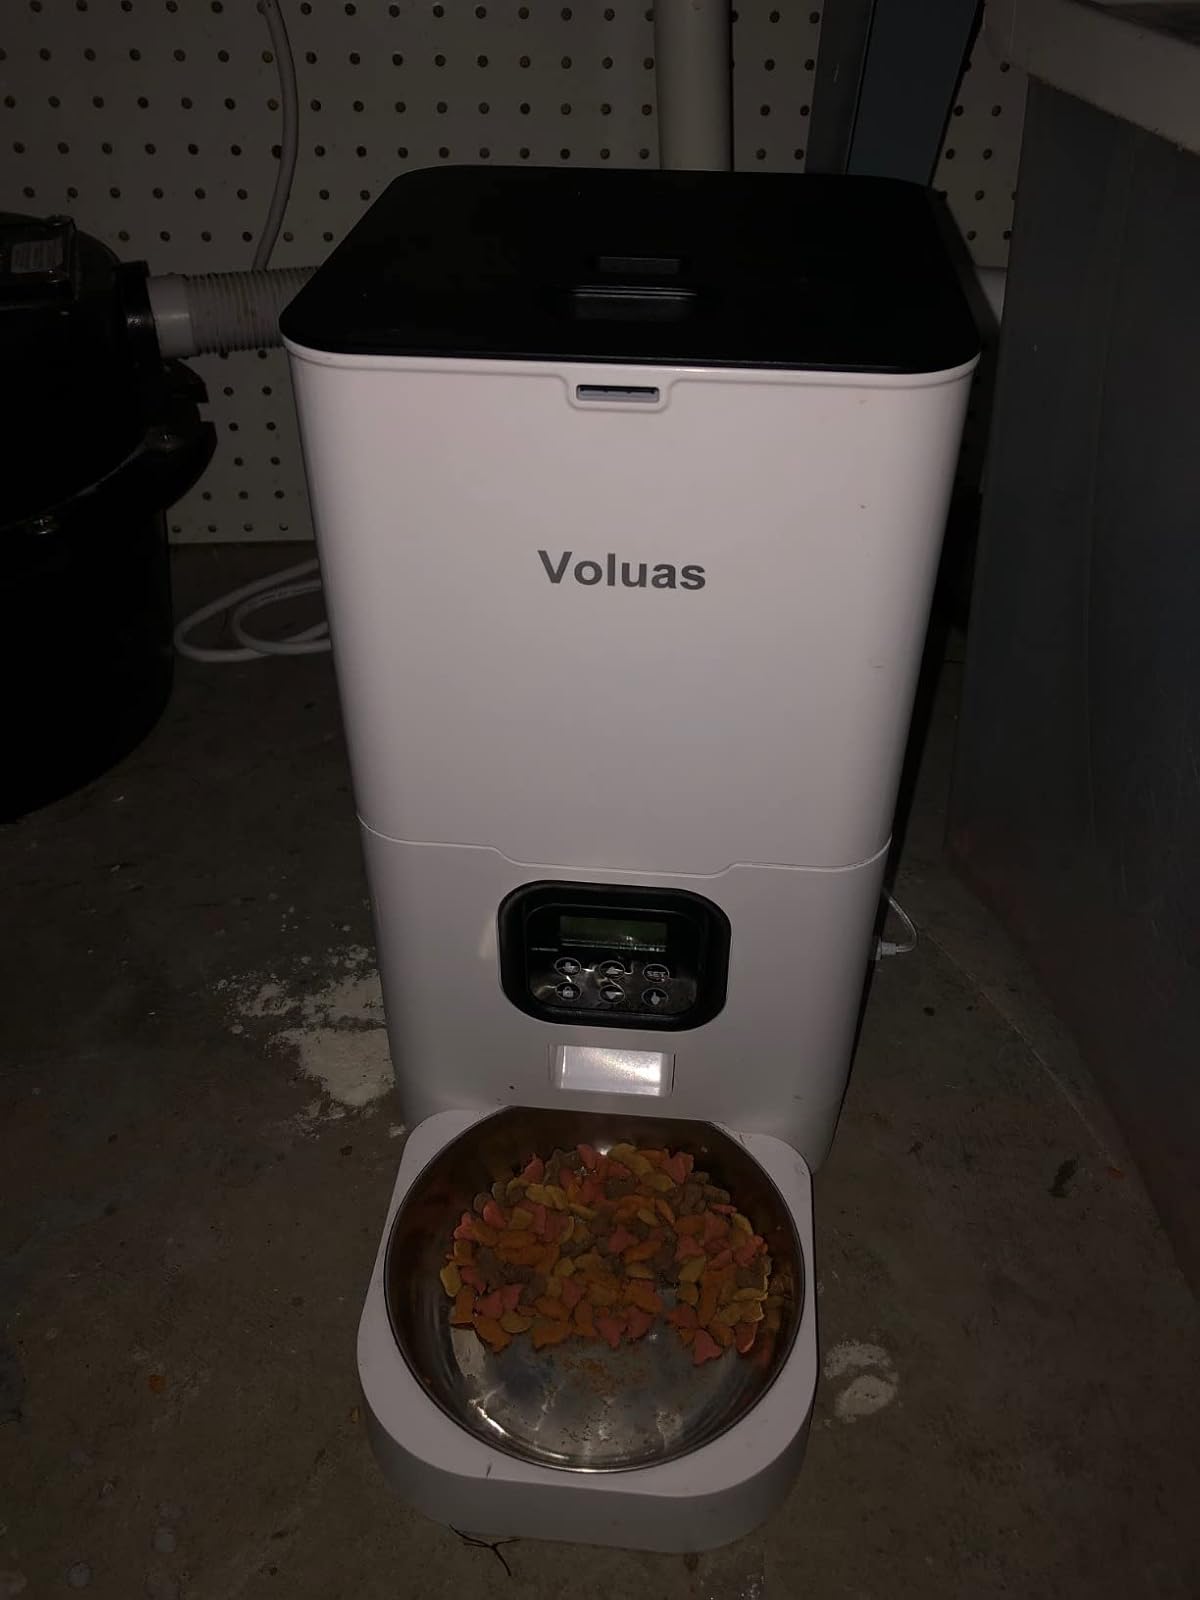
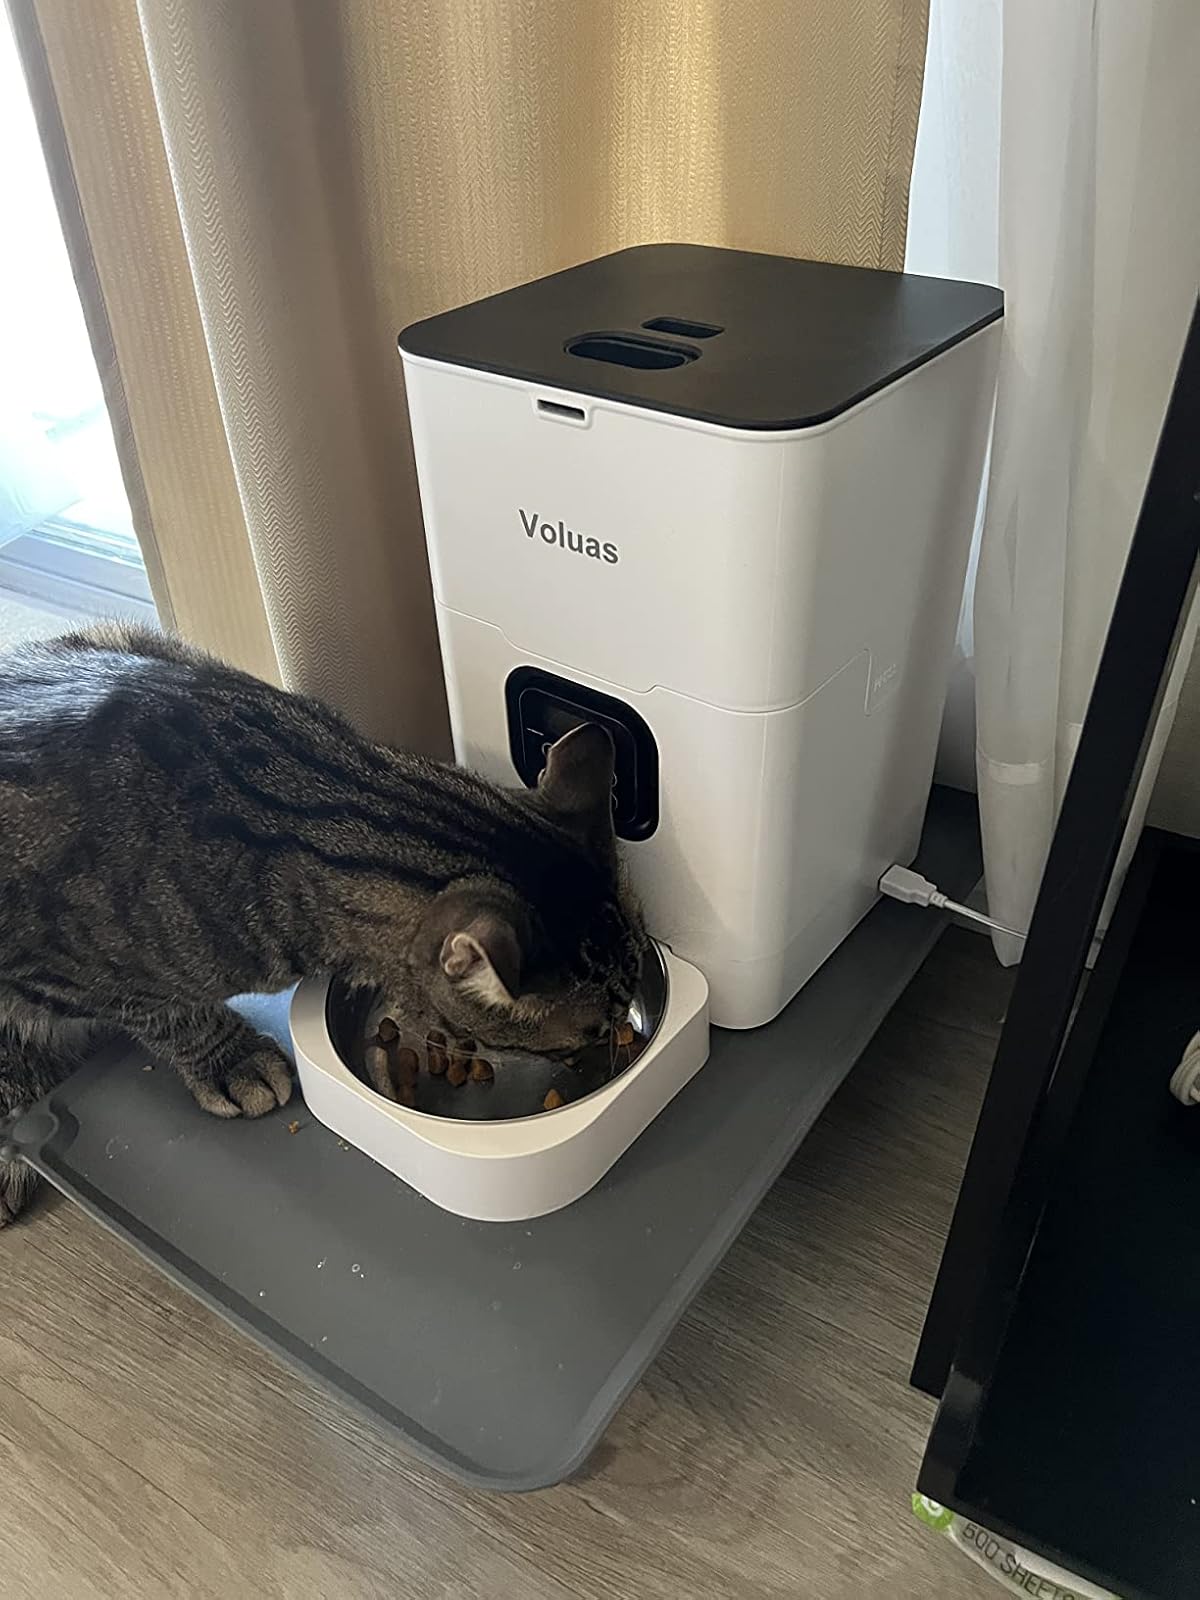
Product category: items_feeder
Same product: yes